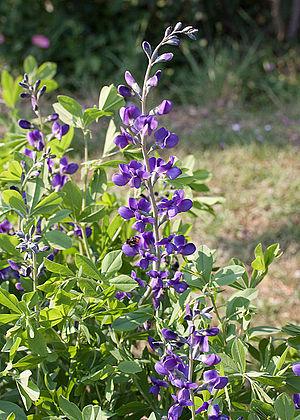
Fleurs de Baptisia australis - Jardin des Plantes - Paris
Le lupin indigo - Baptisia australis - est une plante d'Amérique du Nord de la famille des Fabacées